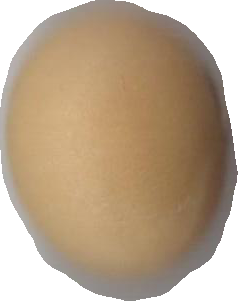
Variety: Grobogan